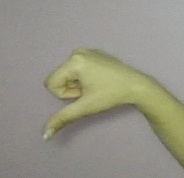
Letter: waw